Bridget of Sweden

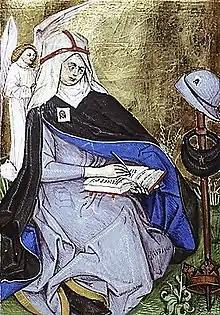
Saint Bridget in the religious habit of a Bridgettine nun, in a 1476 breviary of the form of the Liturgy of the Hours unique to Order of the Most Holy Savior

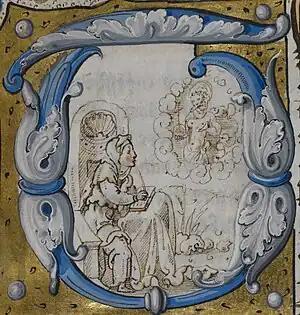
"The Vision of St Bridget": The Risen Christ, displaying his wound from Longinus, inspires the writing of Saint Bridget. Detail of initial letter miniature, dated 1530, probably made at Syon Abbey, England, a Bridgettine House.

The most celebrated saint of Sweden, Bridget was the daughter of the knight Birger Persson of the family of Finsta, governor and lawspeaker of Uppland, and one of the richest landowners of the country, and his wife Ingeborg Bengtsdotter, a member of the so-called Lawspeaker branch of the Folkunga family. Through her mother, Bridget was related to the Swedish kings of her era.